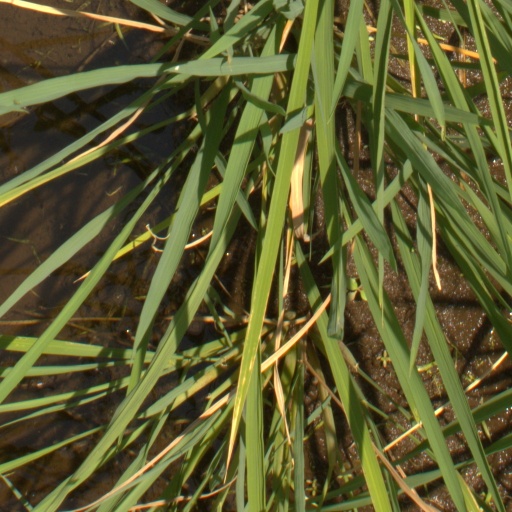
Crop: rice